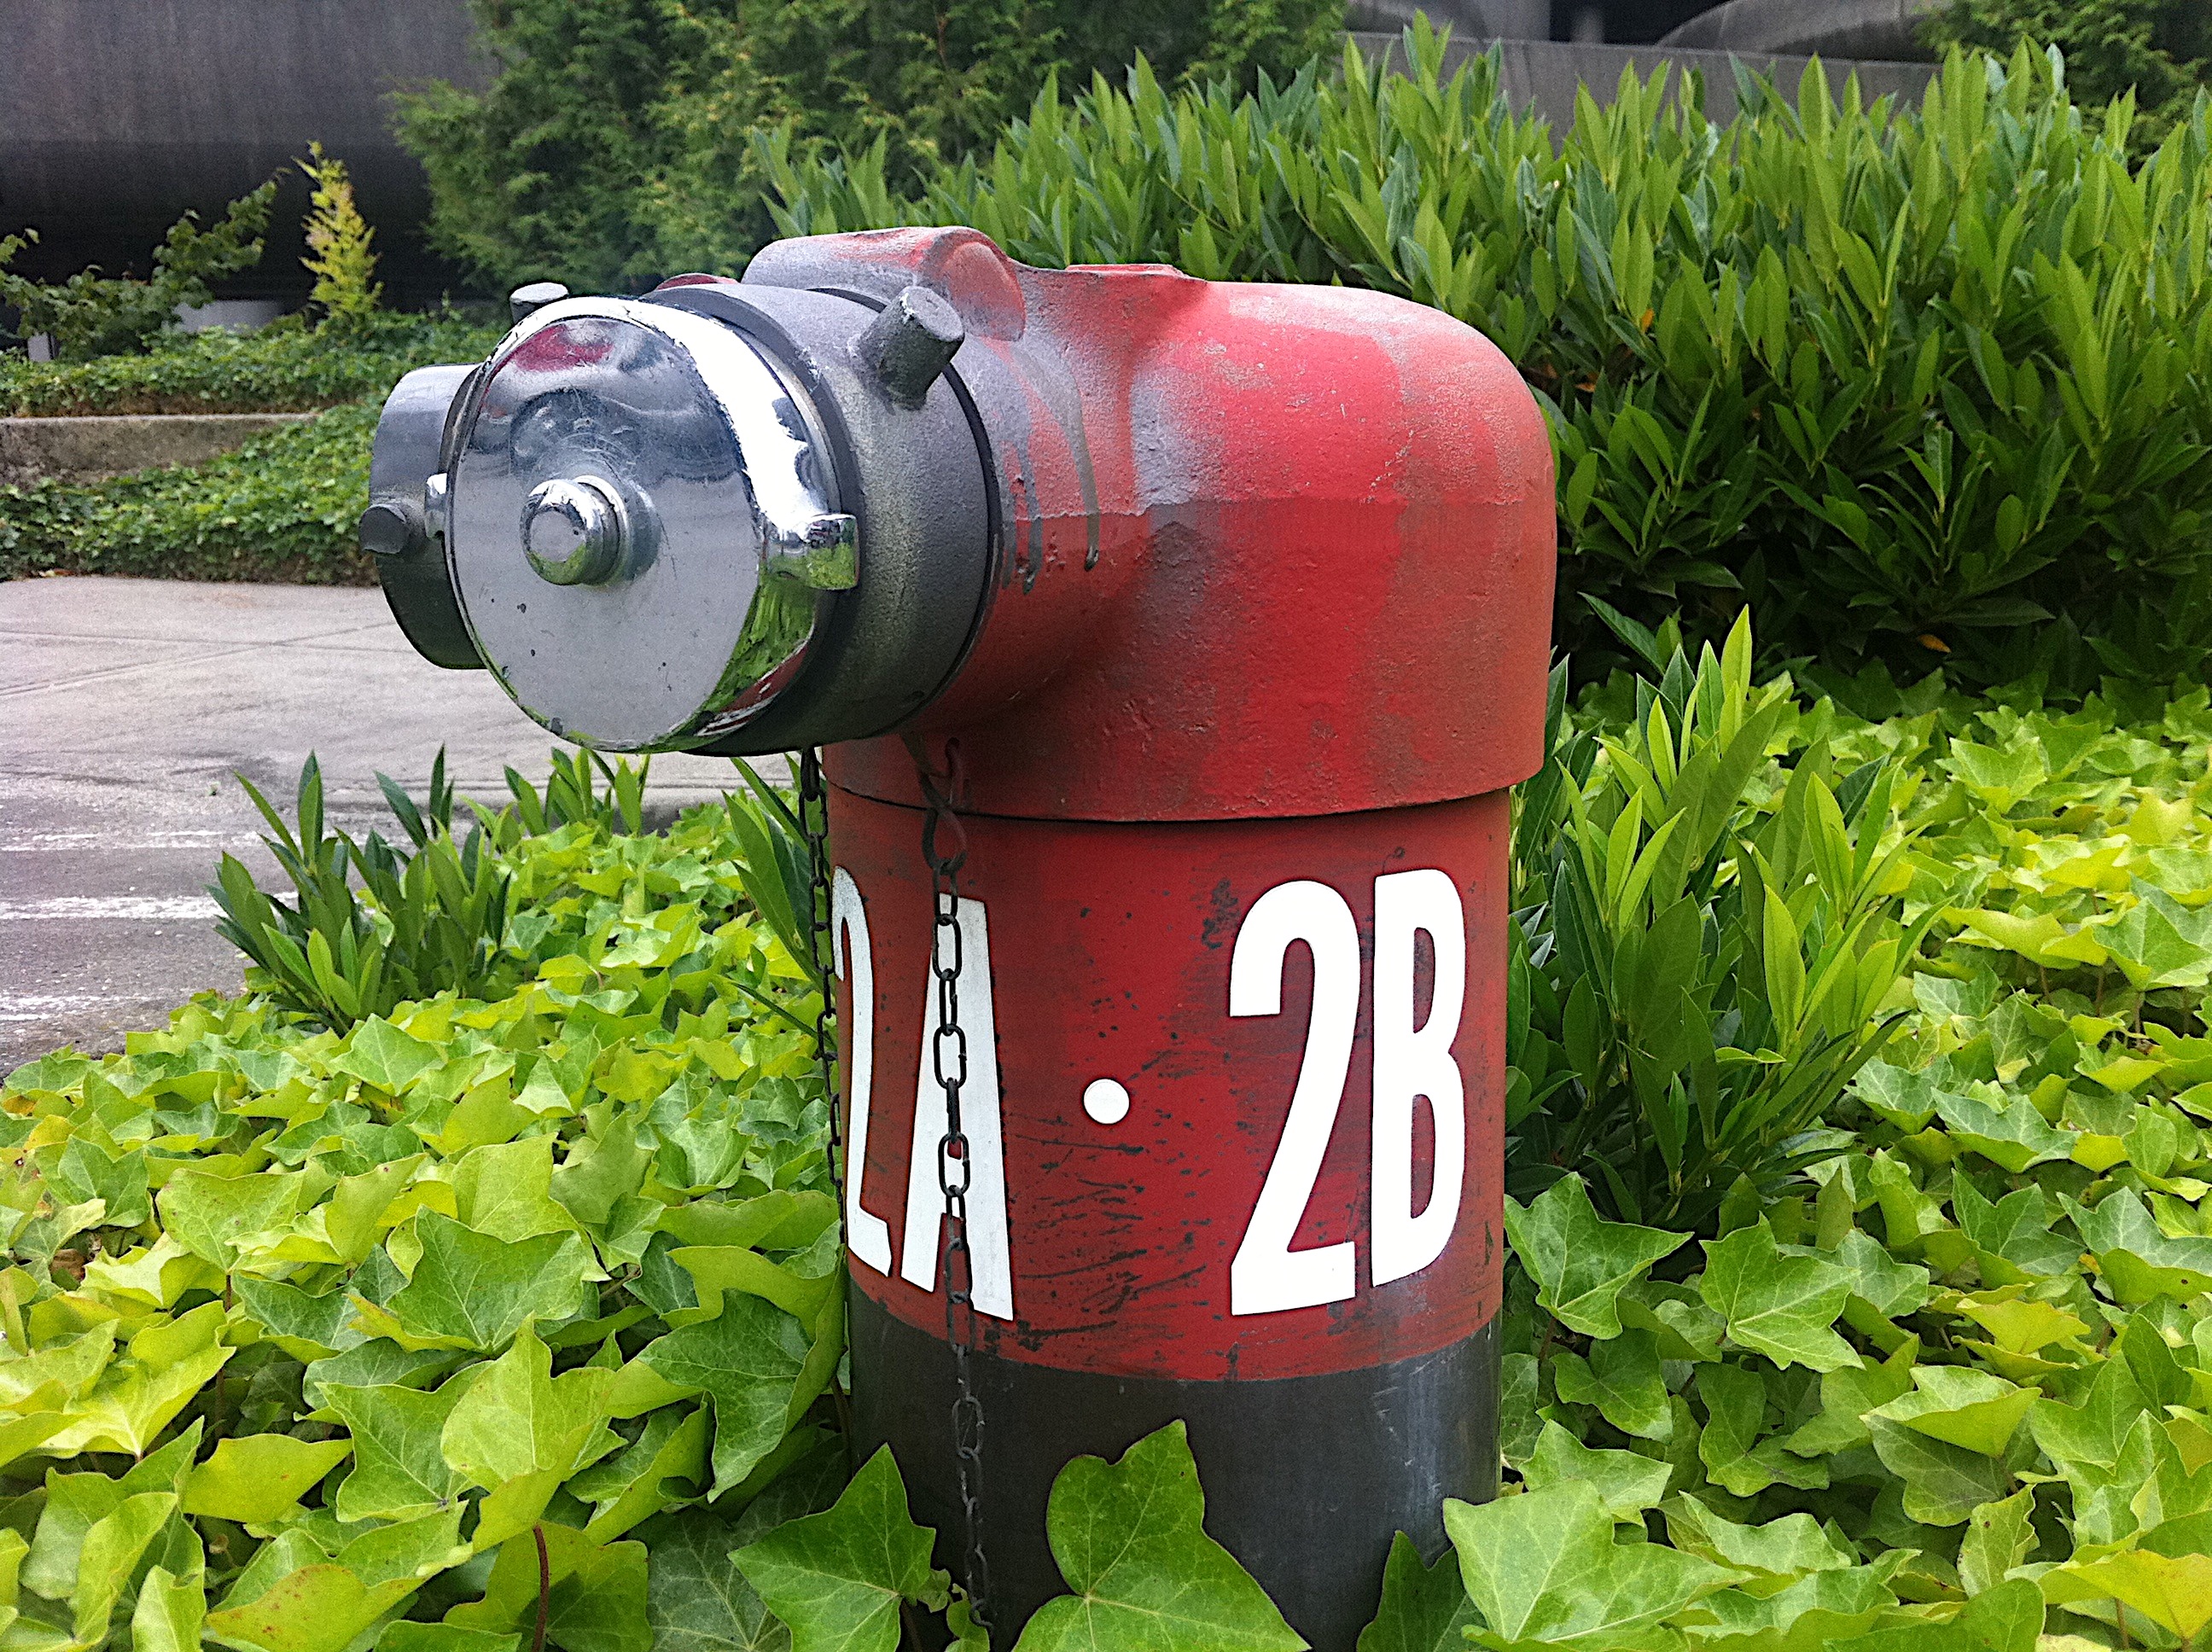
lawn, green, red, garden, fire hydrant, washington, litter, odyssey, man made object